Legacy port

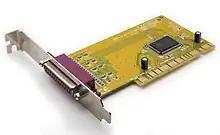
A parallel port implemented as a PCI card. Users can use expansion cards to add deprecated legacy ports to newer computer systems that do not provide them.

In computing, a legacy port is a computer port or connector that is considered by some to be fully or partially superseded. The replacement ports usually provide most of the functionality of the legacy ports with higher speeds, more compact design, or plug and play and hot swap capabilities for greater ease of use. Modern PC motherboards use separate Super I/O controllers to provide legacy ports, since current chipsets do not offer direct support for them. A category of computers called legacy-free PCs omits these ports, typically retaining only USB for external expansion.